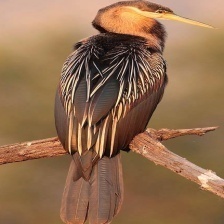
Species: ANHINGA
Scientific name: ANHINGA ANHINGA